Bohuslav Martinů

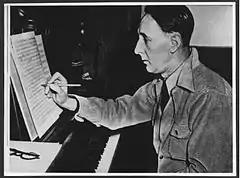
Bohuslav Martinů in New York, around 1942, at the piano working on his second symphony

A characteristic feature of his orchestral writing is the near-omnipresent piano; many of his orchestral works include a prominent part for piano, including his small Concerto for harpsichord and chamber orchestra. The bulk of his writing from the 1930s into the 1950s was in a neoclassical vein, but with his last works he opened up his style to include more rhapsodic gestures and a looser, more spontaneous sense of form. This is easiest to hear by comparing his "Fantaisies symphoniques" (Symphony No. 6), H 343, with its five predecessors, all from the 1940s.